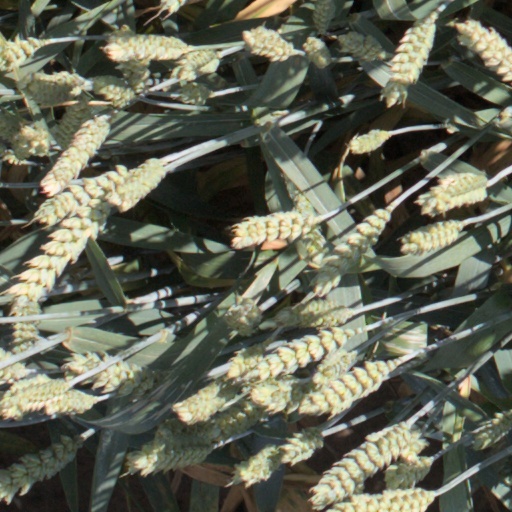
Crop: wheat